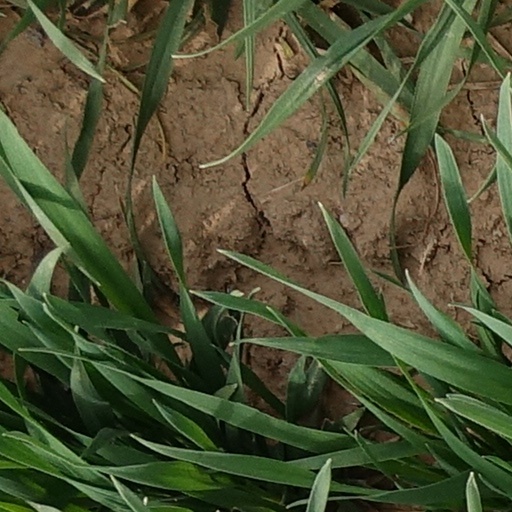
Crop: wheat